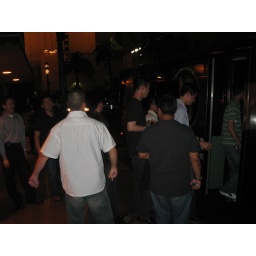
the boys boarding the bus after waiting FOREVER in the LAS GAY-GUS heat